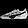
Label: Sneaker